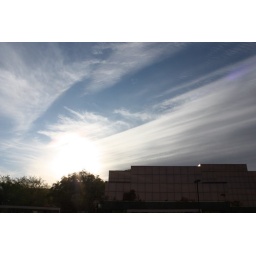
Arizona sky above the building where i work Friday evening. (uncropped, entirely unmodified)